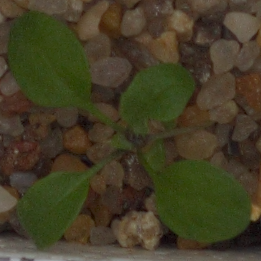
Label: shepherds_purse